The Black Bass (1988 video game)

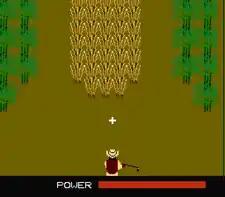
A screenshot showing the player character about to cast. The red meter at the bottom of the screen determines the strength of the cast.

The objective of the game is for the player to advance in a series of bass fishing tournaments at four different lakes. Each tournament takes place from sunrise to sunset, and at the conclusion of the day, the player will only advance to the next tournament if they have caught a large number of bass with a high average weight. Pike, rainbow trout, and brown trout may also be caught, but will not affect the player's standing in the tournament.